Reality television

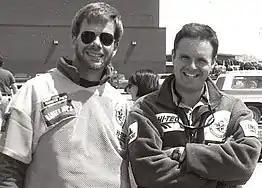
Mark Burnett (right) with Dr David Callaway during the Eco-Challenge

It was an adventure documentary series launching the success of Mark Burnett and his subsequent television shows "Survivor", "The Apprentice", "The Contender", "Are You Smarter than a 5th Grader?", "Shark Tank", "The Voice", and many more.